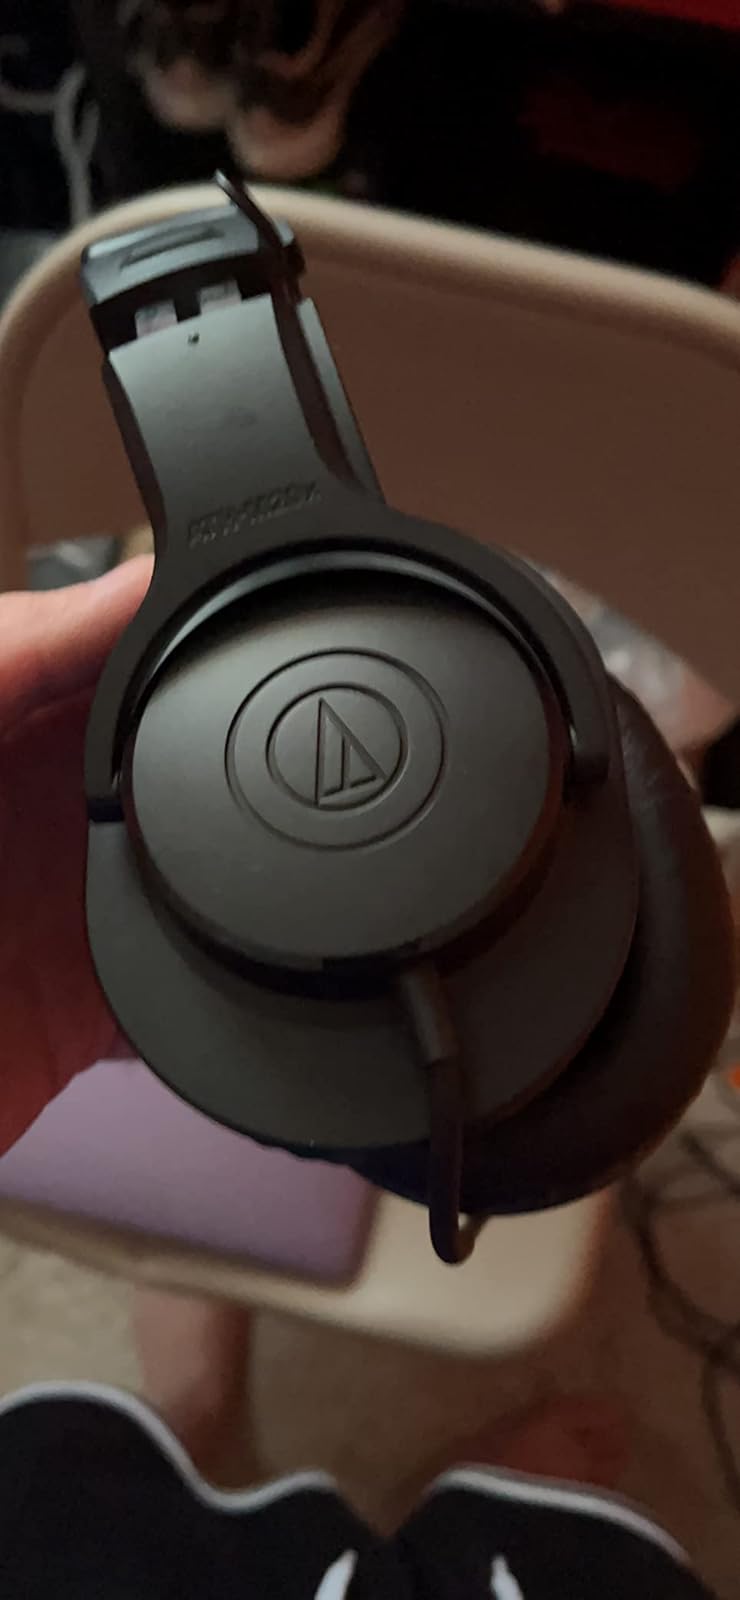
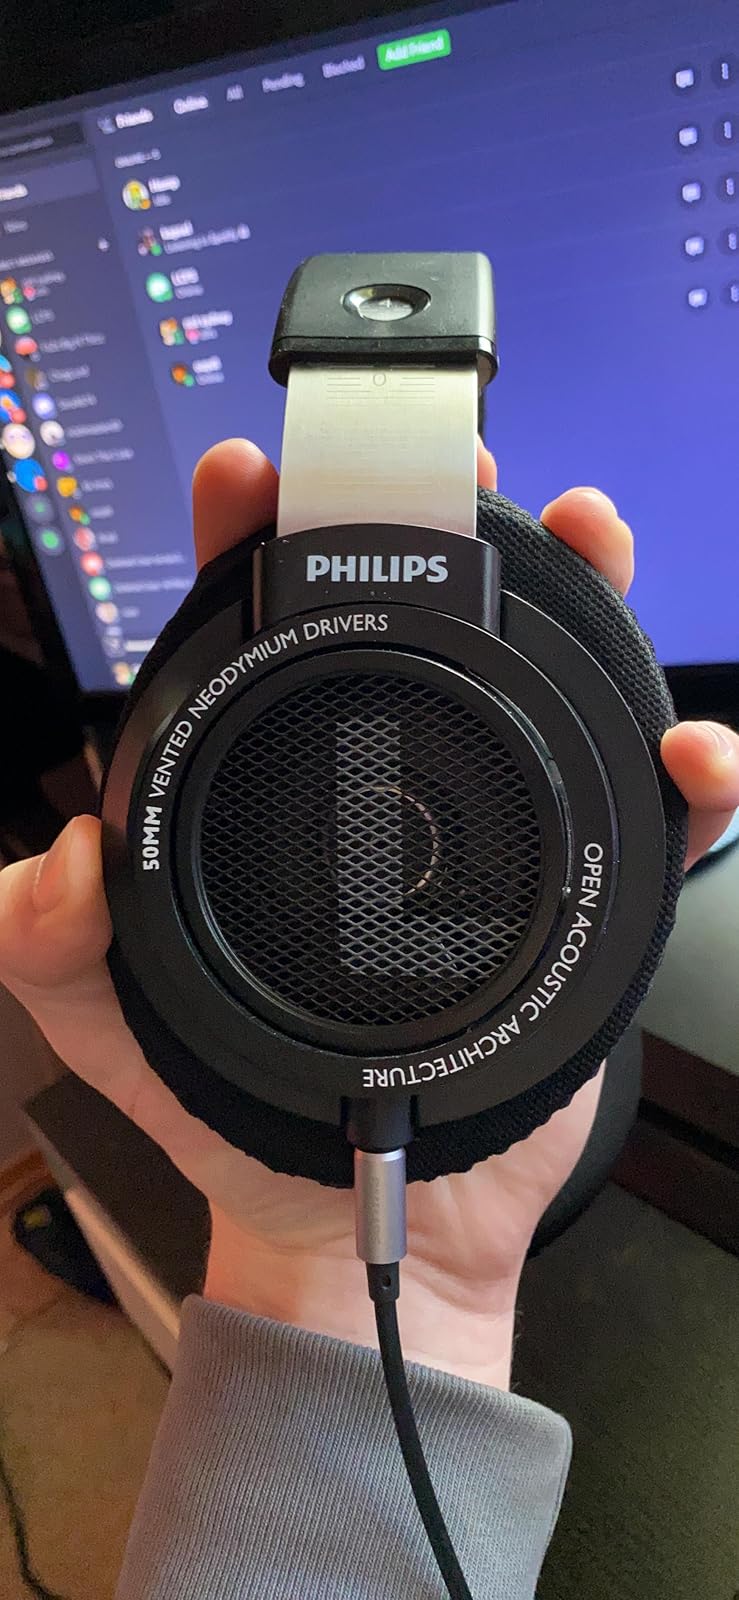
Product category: headphones
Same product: no